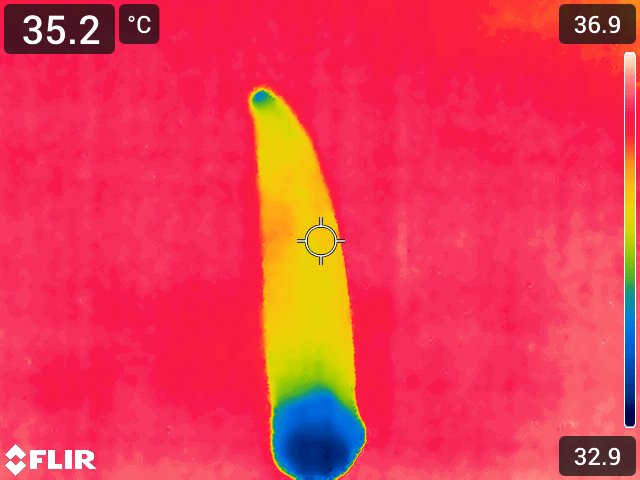
Maturity: over_matured